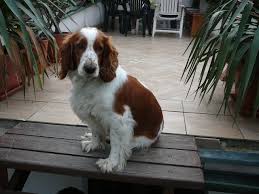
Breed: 202-n000023-Welsh_springer_spaniel